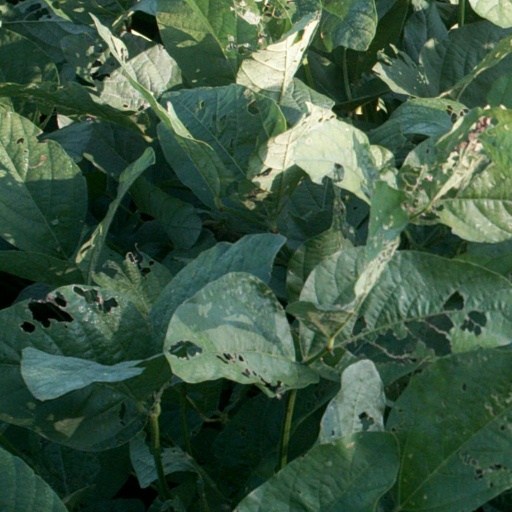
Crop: soybean